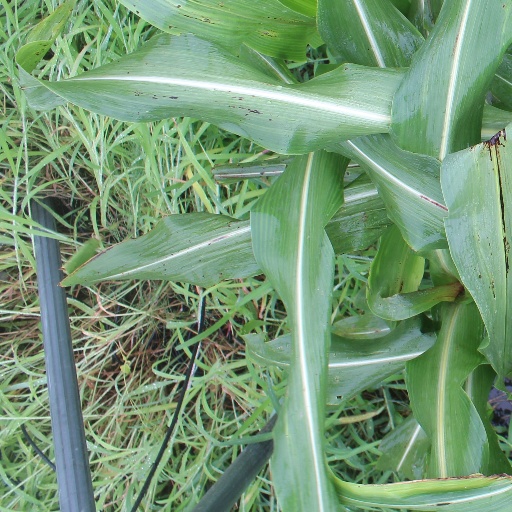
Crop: sorghum